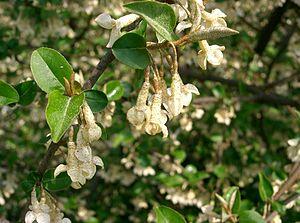
Le goumi du Japon est un arbuste de la famille des Elaeagnaceae originaire de Chine et du Japon. On le trouve également en France, dans la région Lorraine.